Geert Wilders

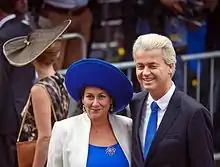
Krisztina and Geert Wilders on Prinsjesdag in 2014

Wilders generally considers himself to be a right-wing liberal, with a specific mix of positions independent of the European political spectrum and peculiar to iconoclastic Dutch society. He has stated, "My allies are not Le Pen or Haider ... We'll never join up with the fascists and Mussolinis of Italy. I'm very afraid of being linked with the wrong rightist fascist groups", adding that his drive instead is such issues as freedom of expression and Dutch iconoclasm. Wilders views British Prime Minister Margaret Thatcher as his greatest political role model. People's Party for Freedom and Democracy figure Frits Bolkestein also heavily influenced his beliefs. On foreign relations, Wilders has largely supported Israel and has criticized countries he perceives as enemies of Israel.